Brazzaville

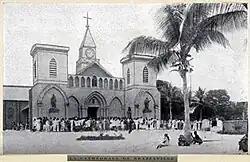
The Sacred Heart Cathedral in 1926

Brazzaville, like Pointe-Noire, is a commune (municipality) contained within a department of the same name. It is governed by a municipal council and a departmental council. The mayor is the president of the municipal council.